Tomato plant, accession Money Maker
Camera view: bottom (45 deg); turntable rotation: 120 degrees
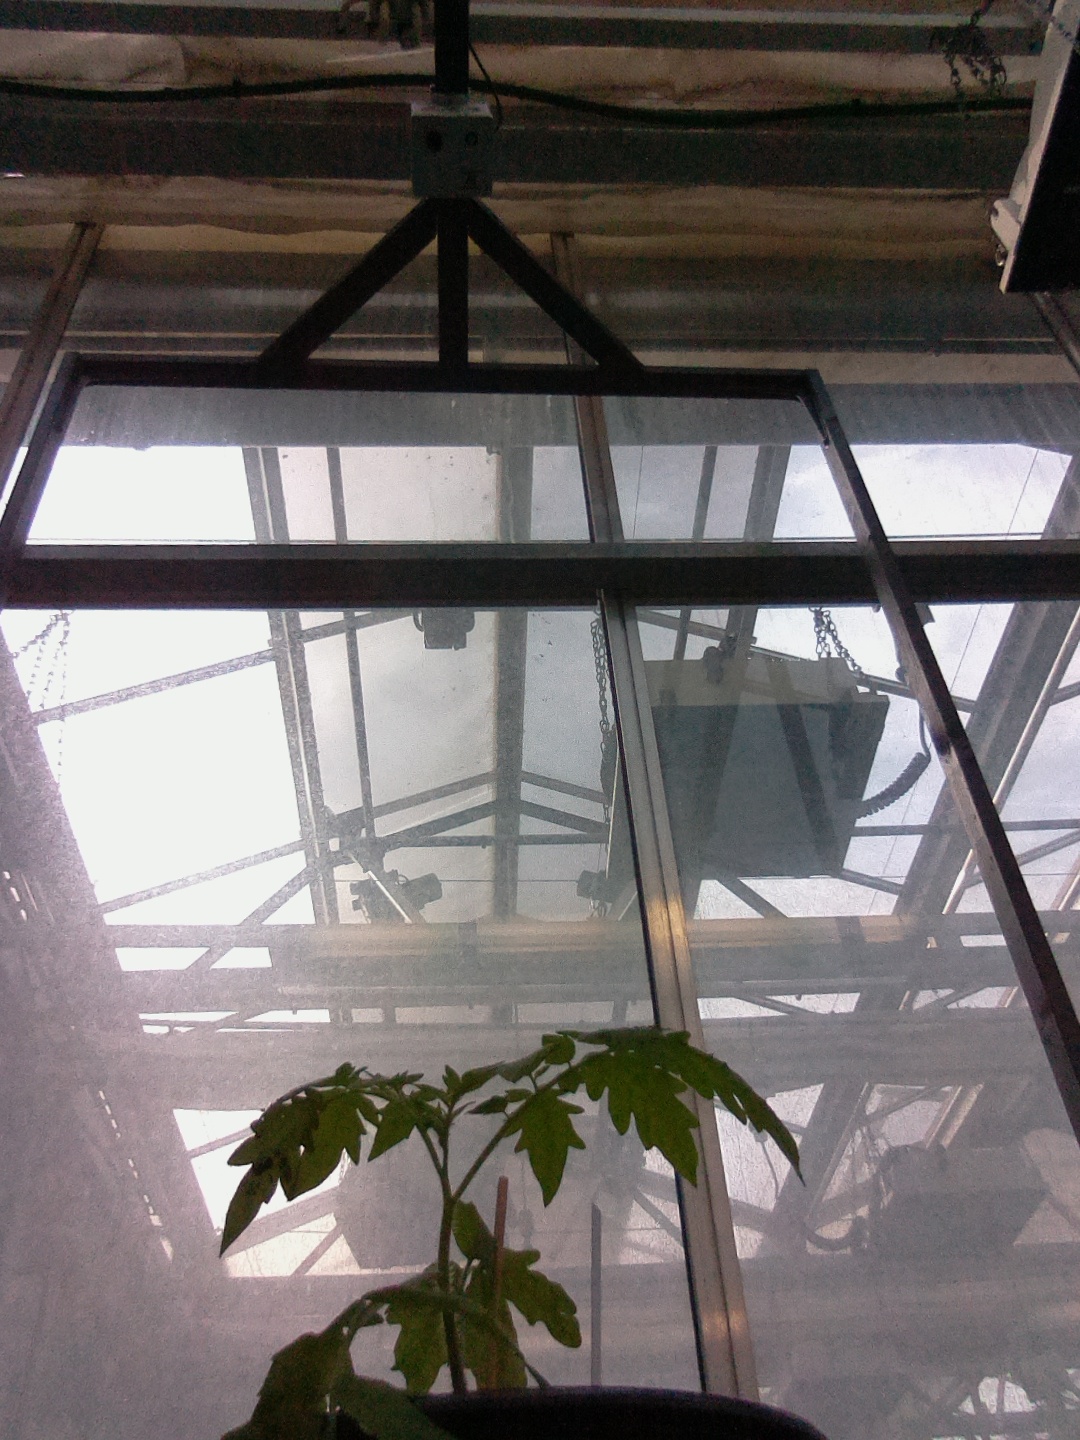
BBCH growth stage 13: 6 of true leaves visible